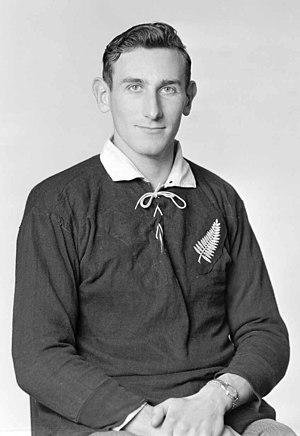
Colin James Loader, né le 10 mars 1931 à Dannevirke, est un joueur de rugby à XV qui joue avec l'équipe de Nouvelle-Zélande. Il évolue au poste de centre.